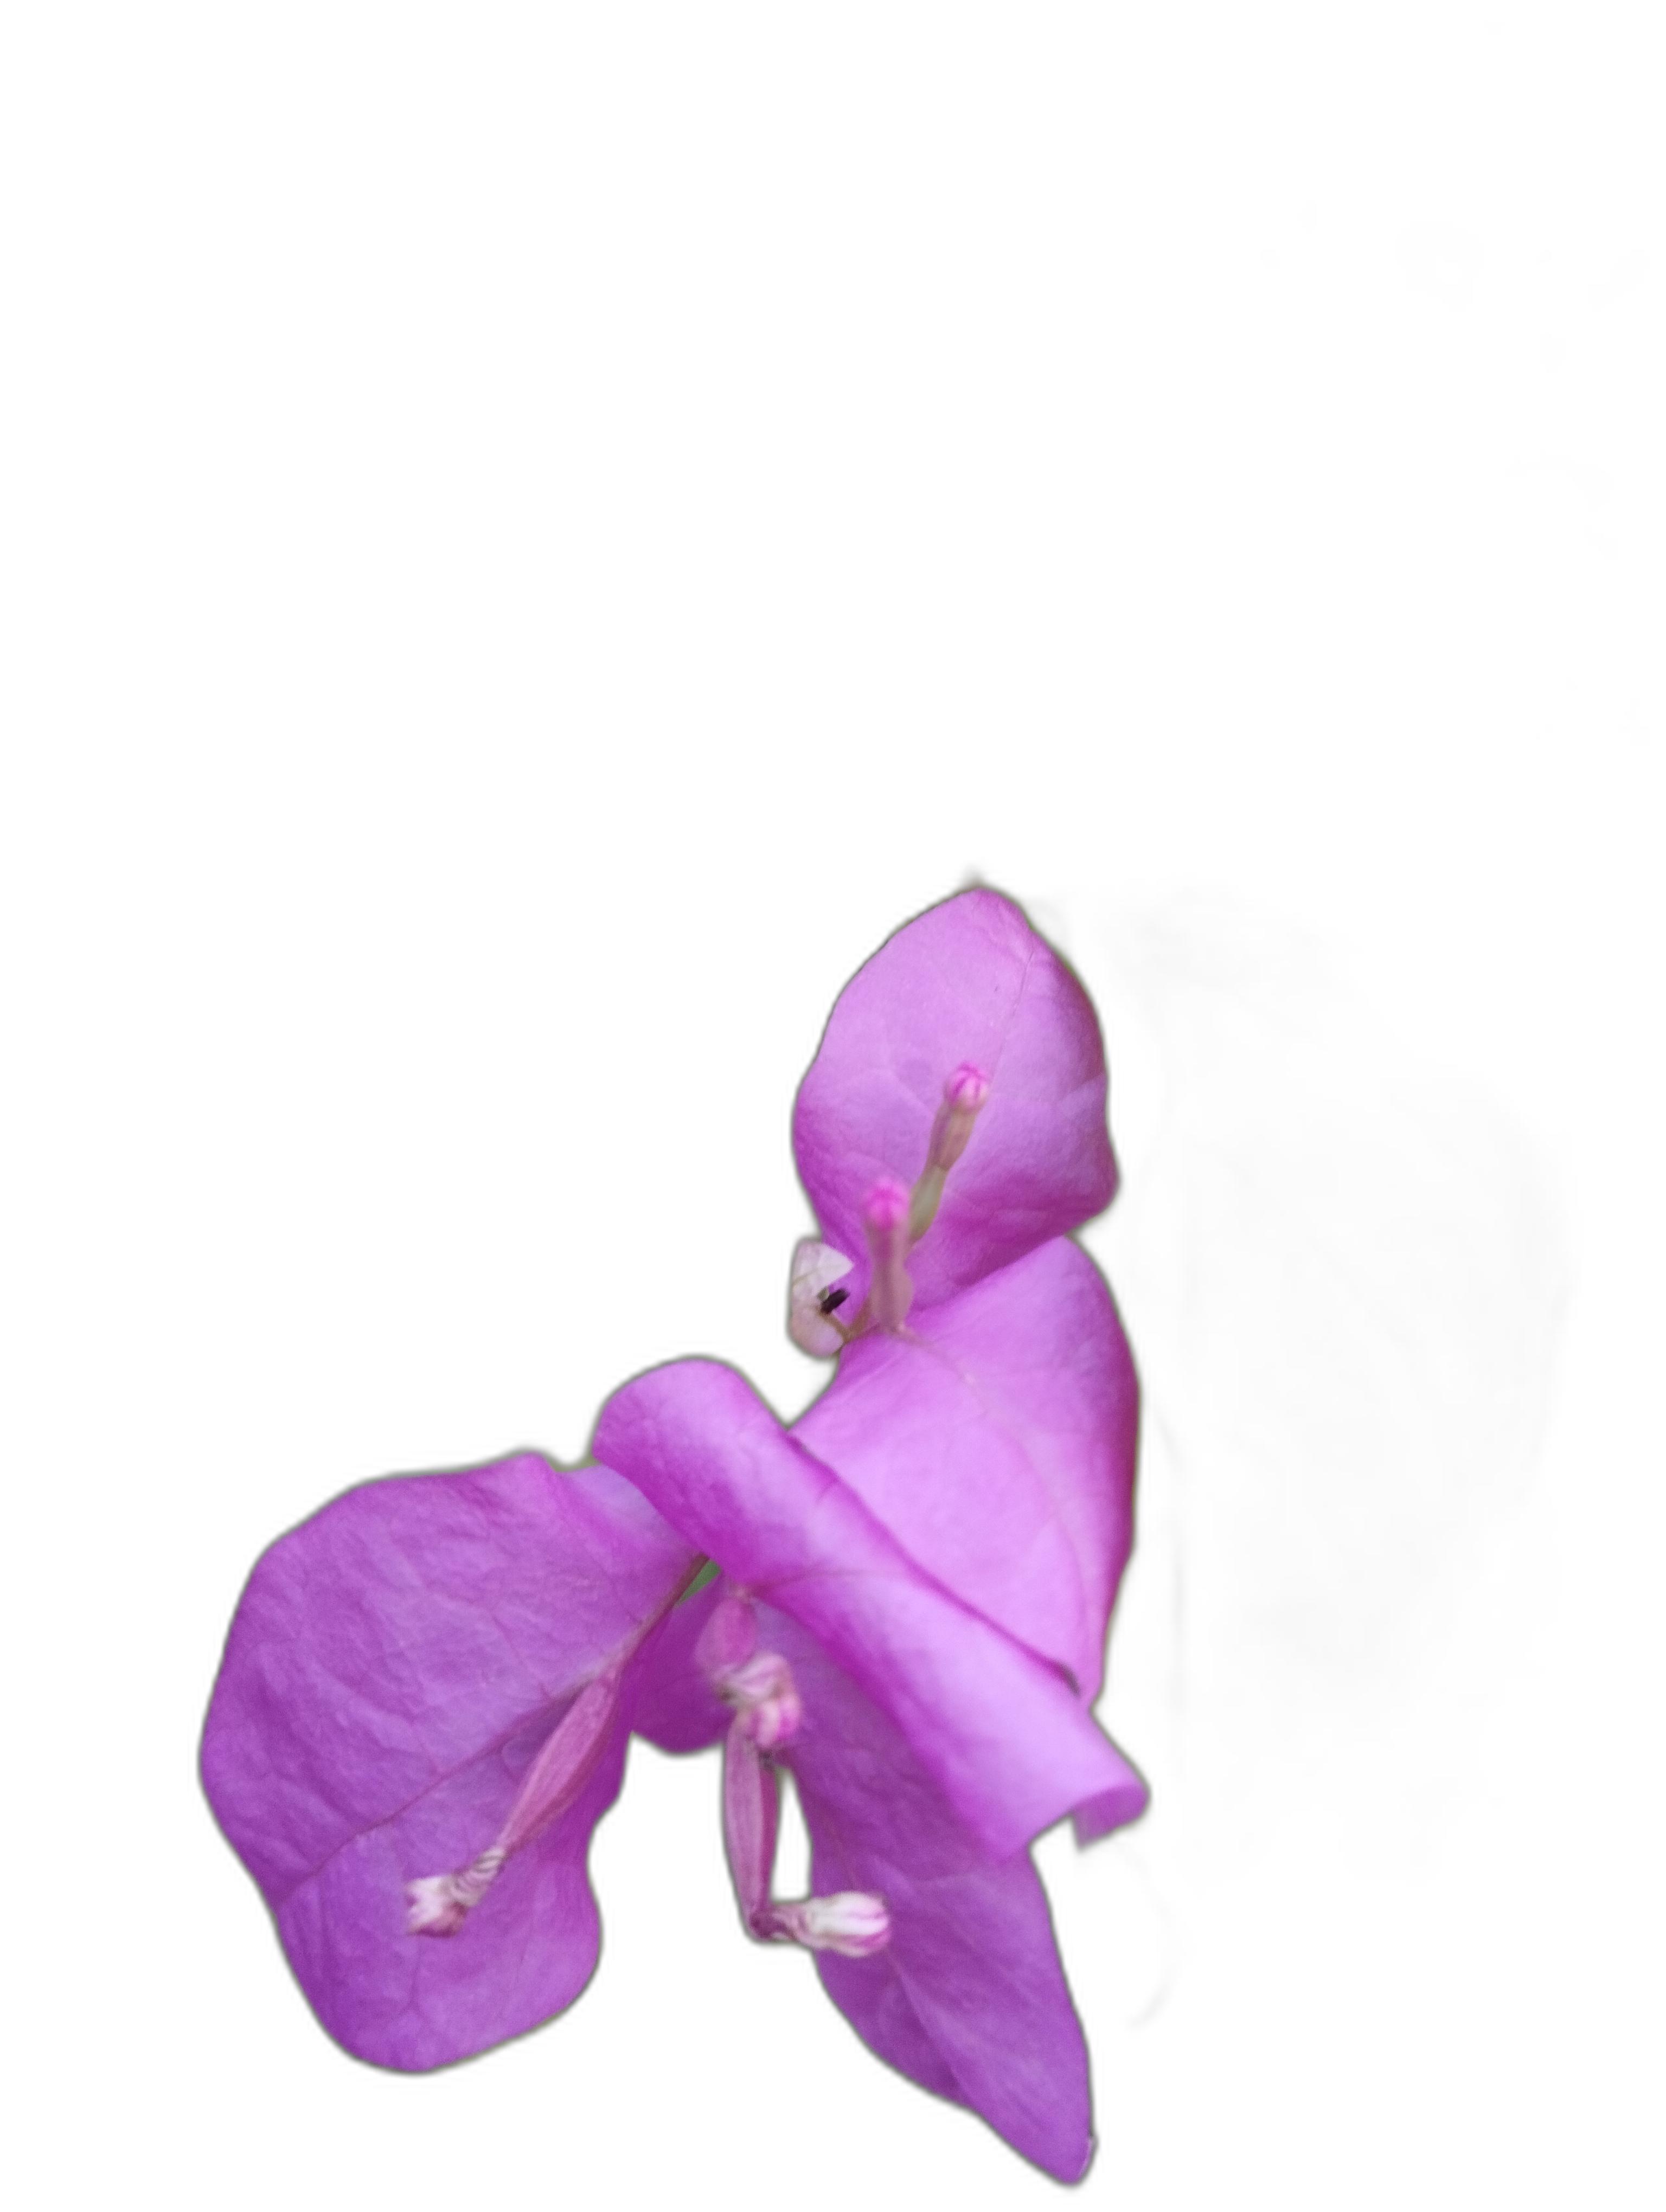
Label: Bougainvillea